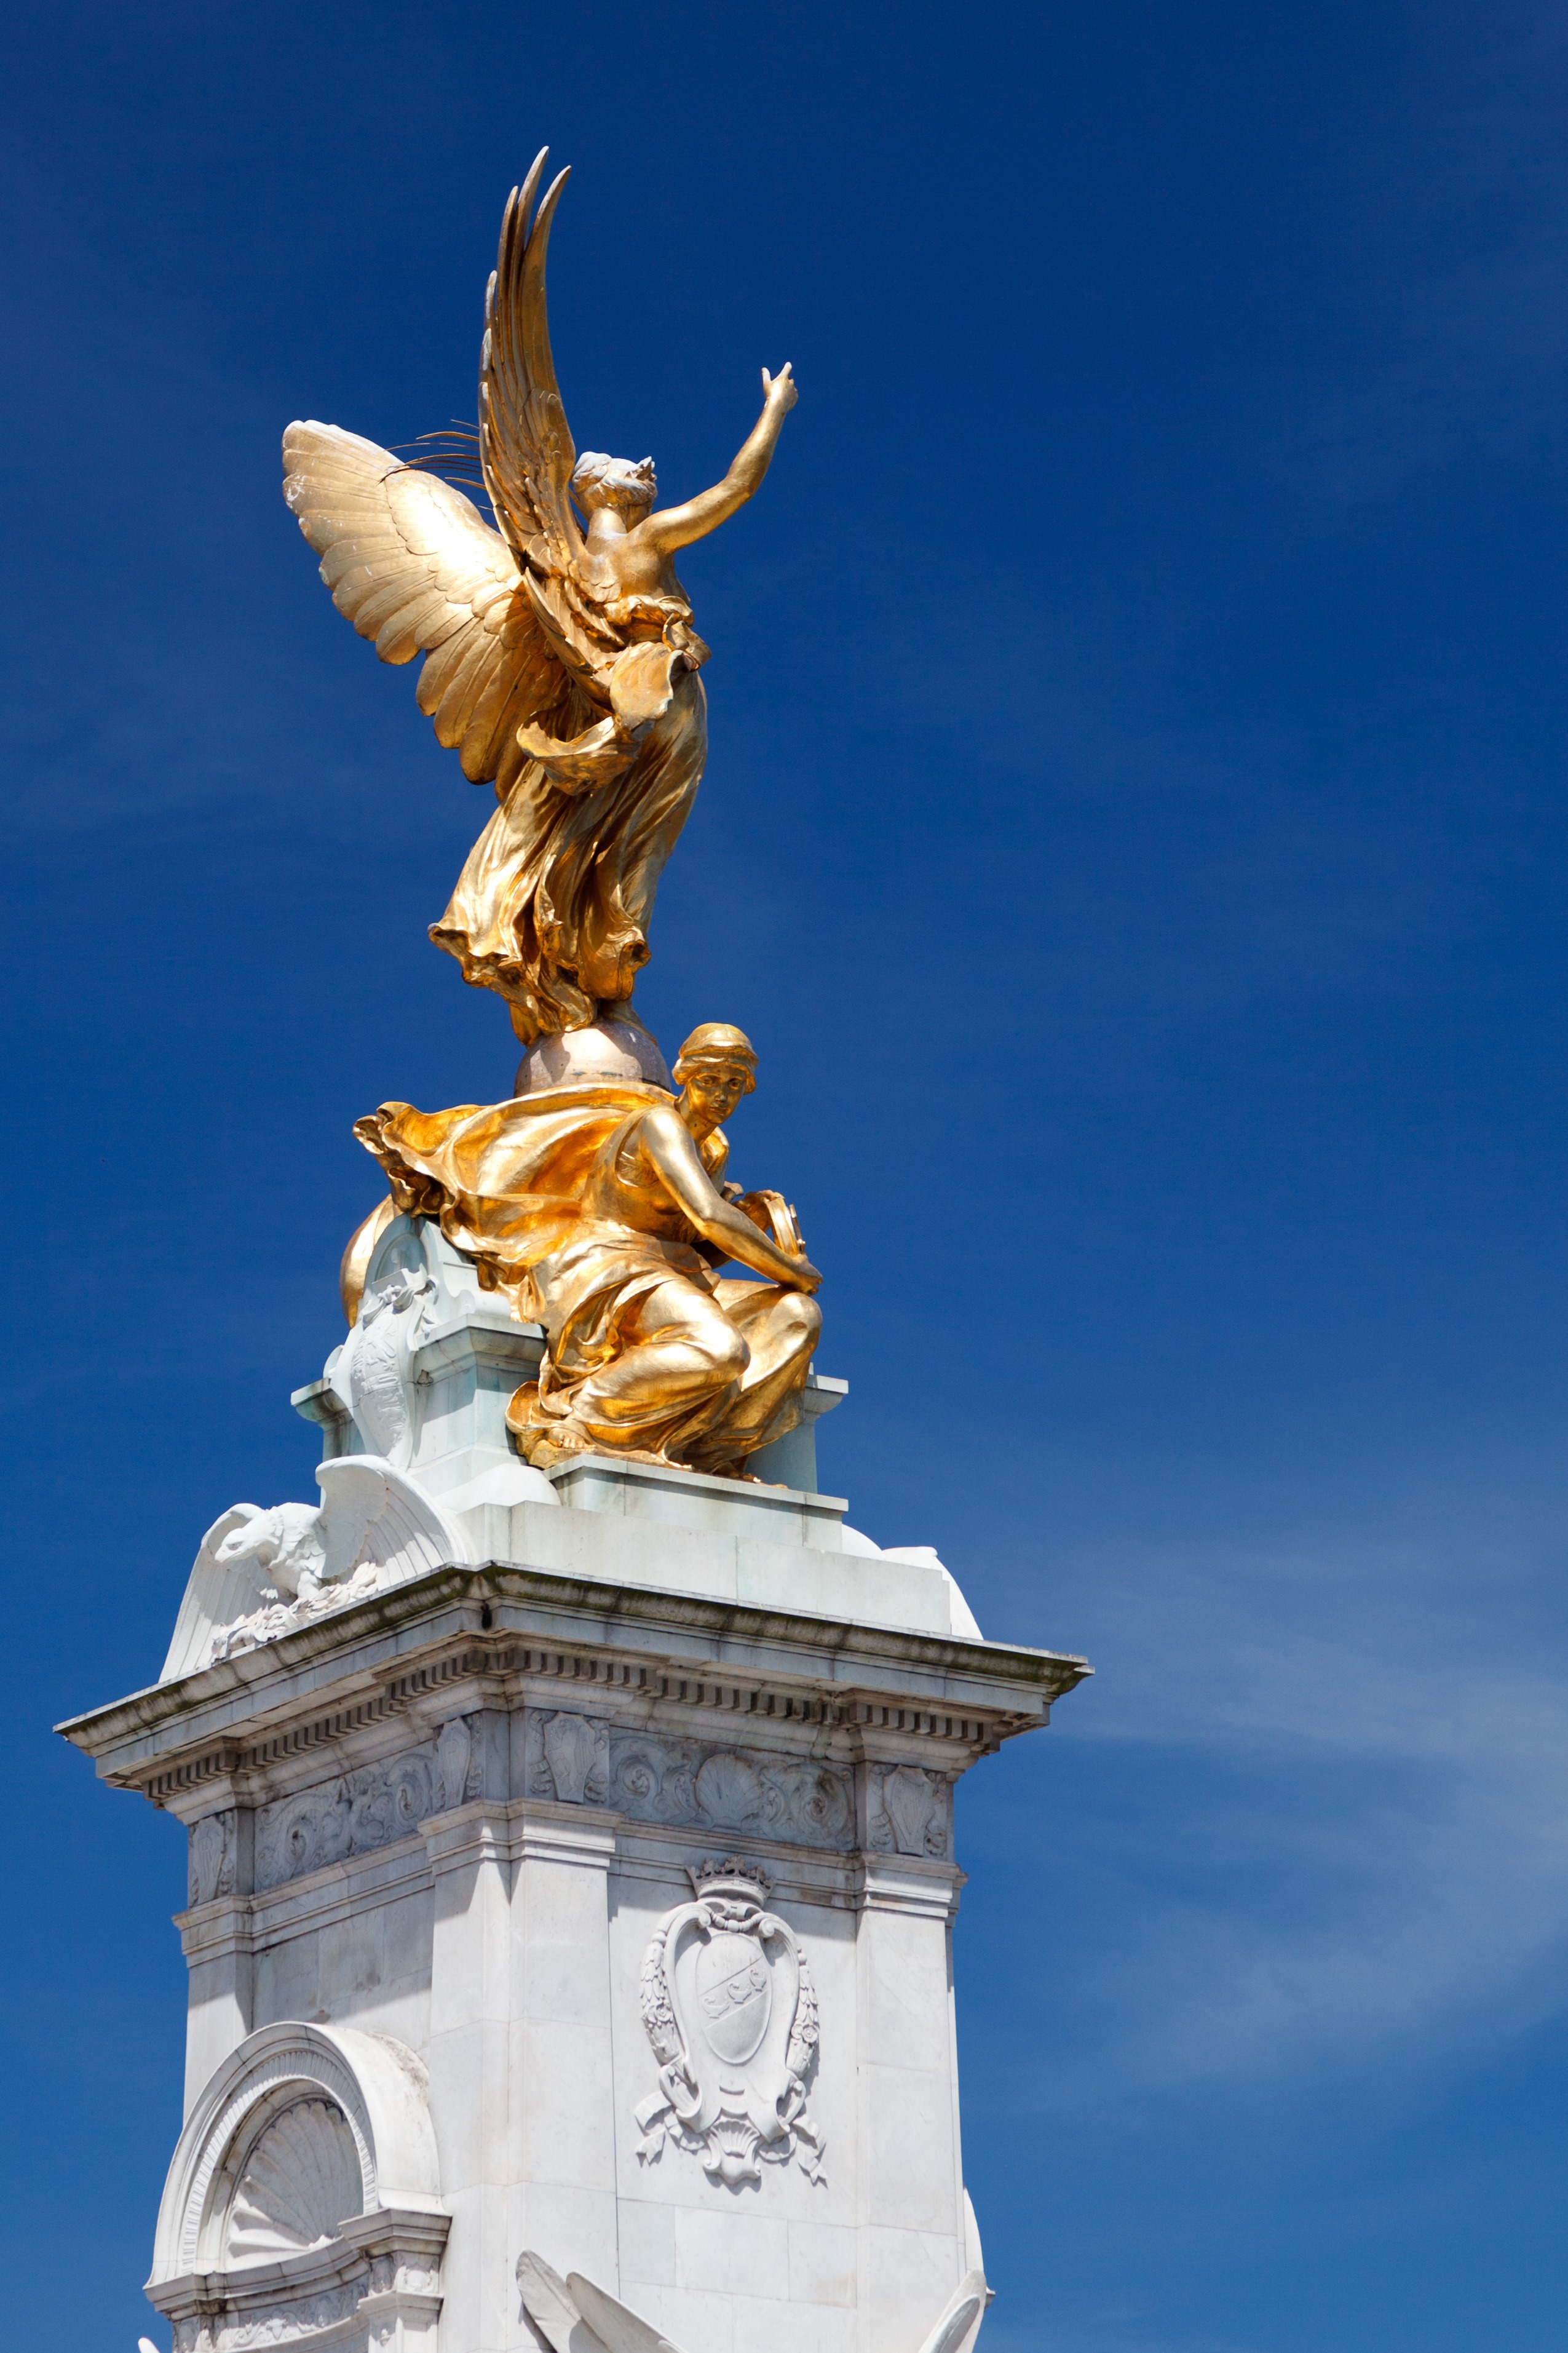
architecture, sky, palace, monument, statue, symbol, landmark, england, sculpture, london, memorial, angel, art, gold, temple, wings, queen, victoria, royal, buckingham